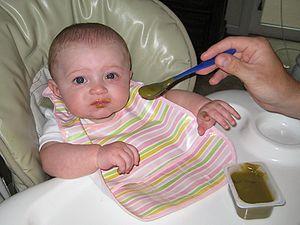
La nourriture pour bébé est la nourriture conçue pour les nourrissons entre six et vingt-quatre mois. Différente du lait maternel et du lait artificiel, la nourriture pour bébé est généralement constitué de bouillies ou de purées.
Un bavoir, ou bavette, est un accessoire pour bébé et enfant. Un bavoir peut être utilisé dès la naissance pour protéger les vêtements de bébé de la bave ou des régurgitations. Un bavoir se porte sur la poitrine pour protéger les vêtements de l'enfant et éviter de les tacher lors des repas. Les bavoirs existent dans de nombreux modèles, coloris, tailles et matériels : coton, coton éponge, coton ciré, plastique etc. Les bavoirs se fixent au moyen de deux liens, un velcro ou un bouton pression. Certains modèles de bavoirs possèdent une poche réceptacle sur la partie avant afin de récupérer la nourriture.